Ridley Park station

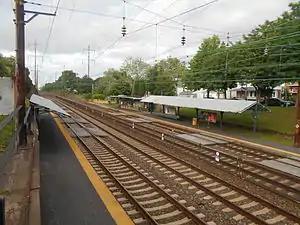
Ridley Park station platforms in June 2014.

Ridley Park station is a station along the Northeast Corridor. Amtrak does not stop here; only SEPTA's Wilmington/Newark Line trains serve this station. It is located at Hinckley & Morton Avenues in Ridley Park, Pennsylvania, and contains a one-story station house similar to that of Media Regional Rail station built into the embankment next to a platform, as well as a passenger drop-off area at Hinckley Avenue and Lincoln Street. Another platform also exists on the opposite side of the tracks on Ridley & Morton Avenues. Access between the two platforms is available from the nearby Ward Street Bridge just west of the station.